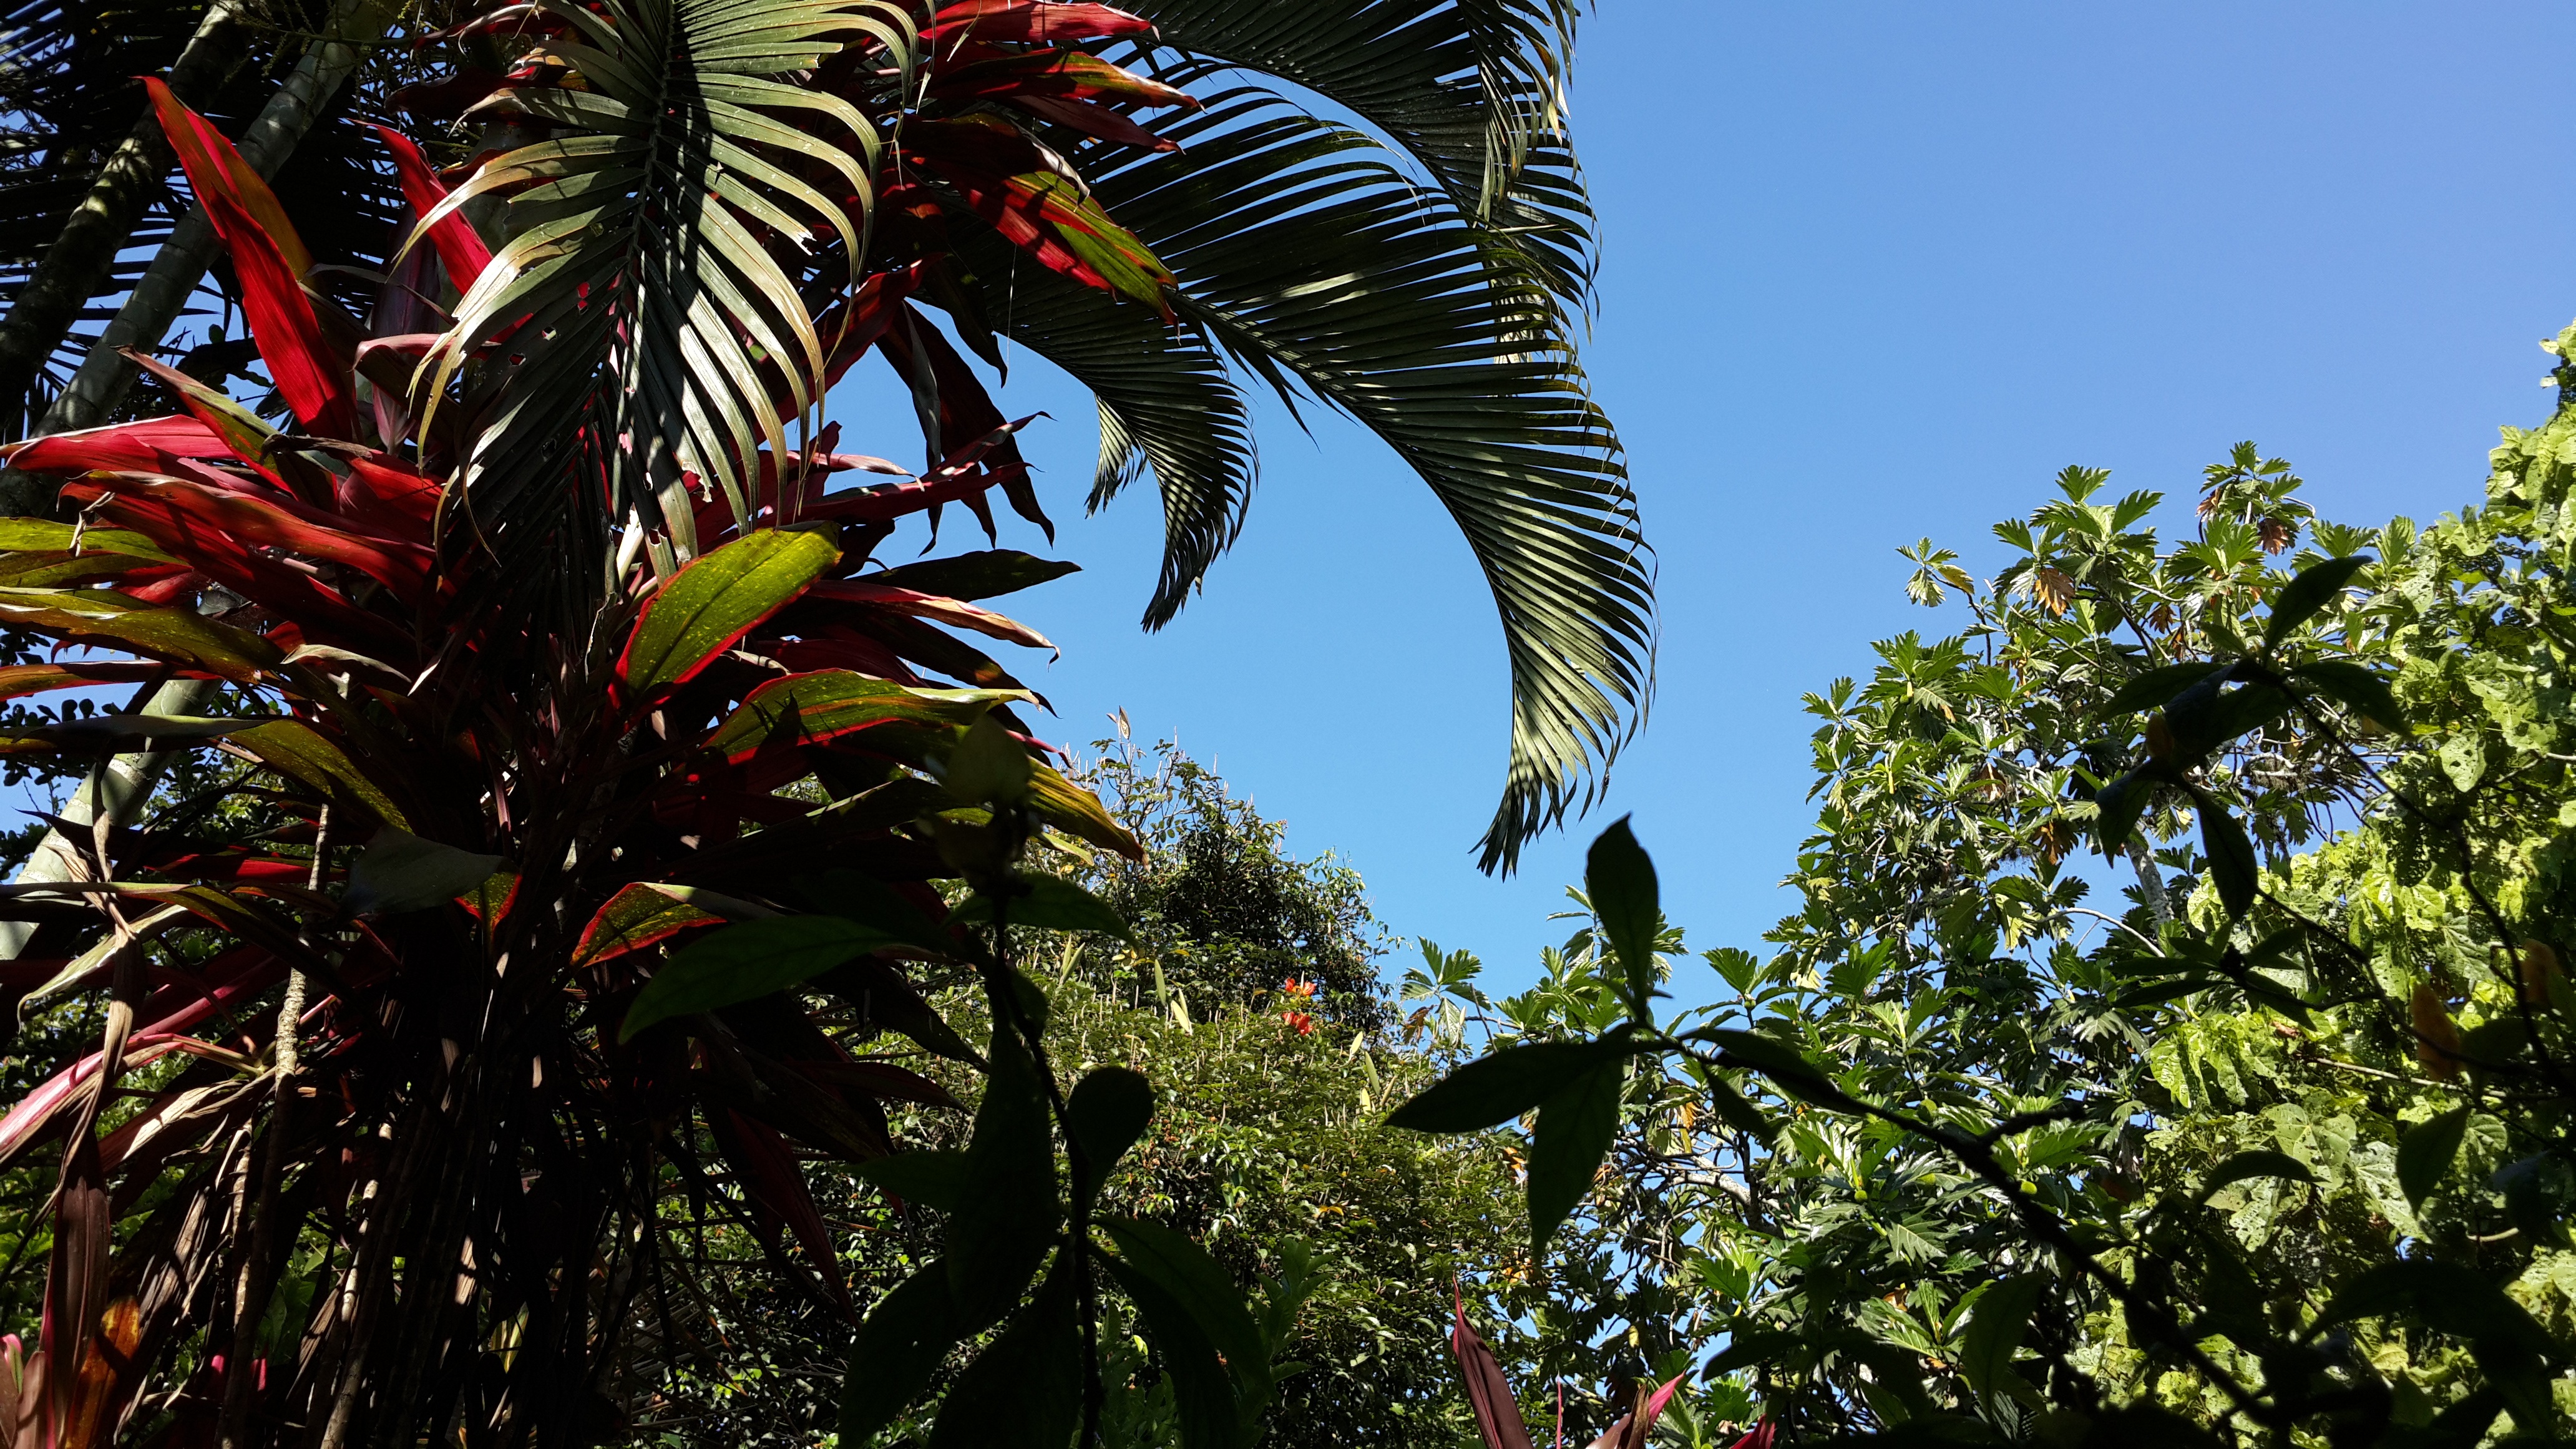
landscape, tree, forest, plant, sky, leaf, flower, jungle, autumn, botany, garden, flora, vegetation, shrub, rainforest, botanical garden, habitat, palm trees, tropics, flowering plant, woody plant, land plant, arecales, palm family